Little Athens

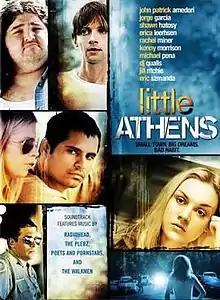

Little Athens is a 2005 American independent film directed by Tom Zuber, which stars John Patrick Amedori, Erica Leerhsen, DJ Qualls, Rachel Miner, Eric Szmanda, Michael Peña, and more. Despite premiering at the Toronto International Film Festival in 2005, it wasn't released on DVD until November 21, 2006.